R. Travers Herford

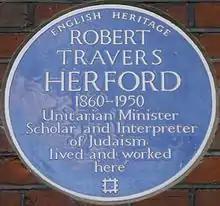
Blue plaque, 14 Gordon Square, London

Robert Travers Herford (1860–1950) was a British Unitarian minister and scholar of rabbinical literature.